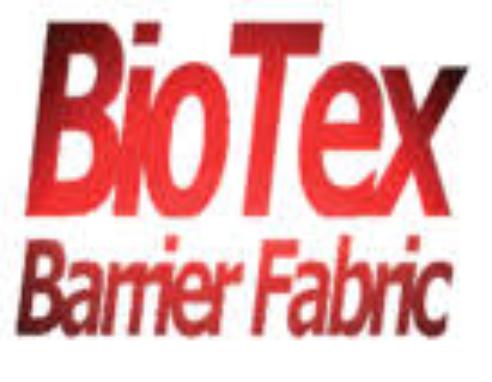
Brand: Biotex
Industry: Necessities